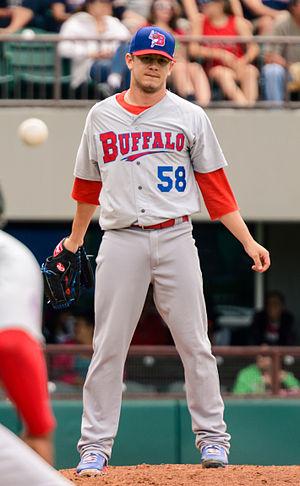
Robert Paul Rasmussen est un lanceur gaucher des Ligues majeures de baseball sous contrat avec les Angels de Los Angeles.